Fountain of the Genius of Fieravecchia

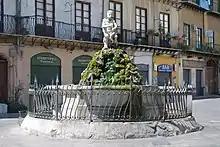
Fountain of the Genius of Fieravecchia

The Fountain of the Genius of Fieravecchia is a historic fountain located in Piazza Rivoluzione (formerly Fieravecchia) in the ancient quarter of Kalsa in the historic center of Palermo, region of Sicily, Italy.